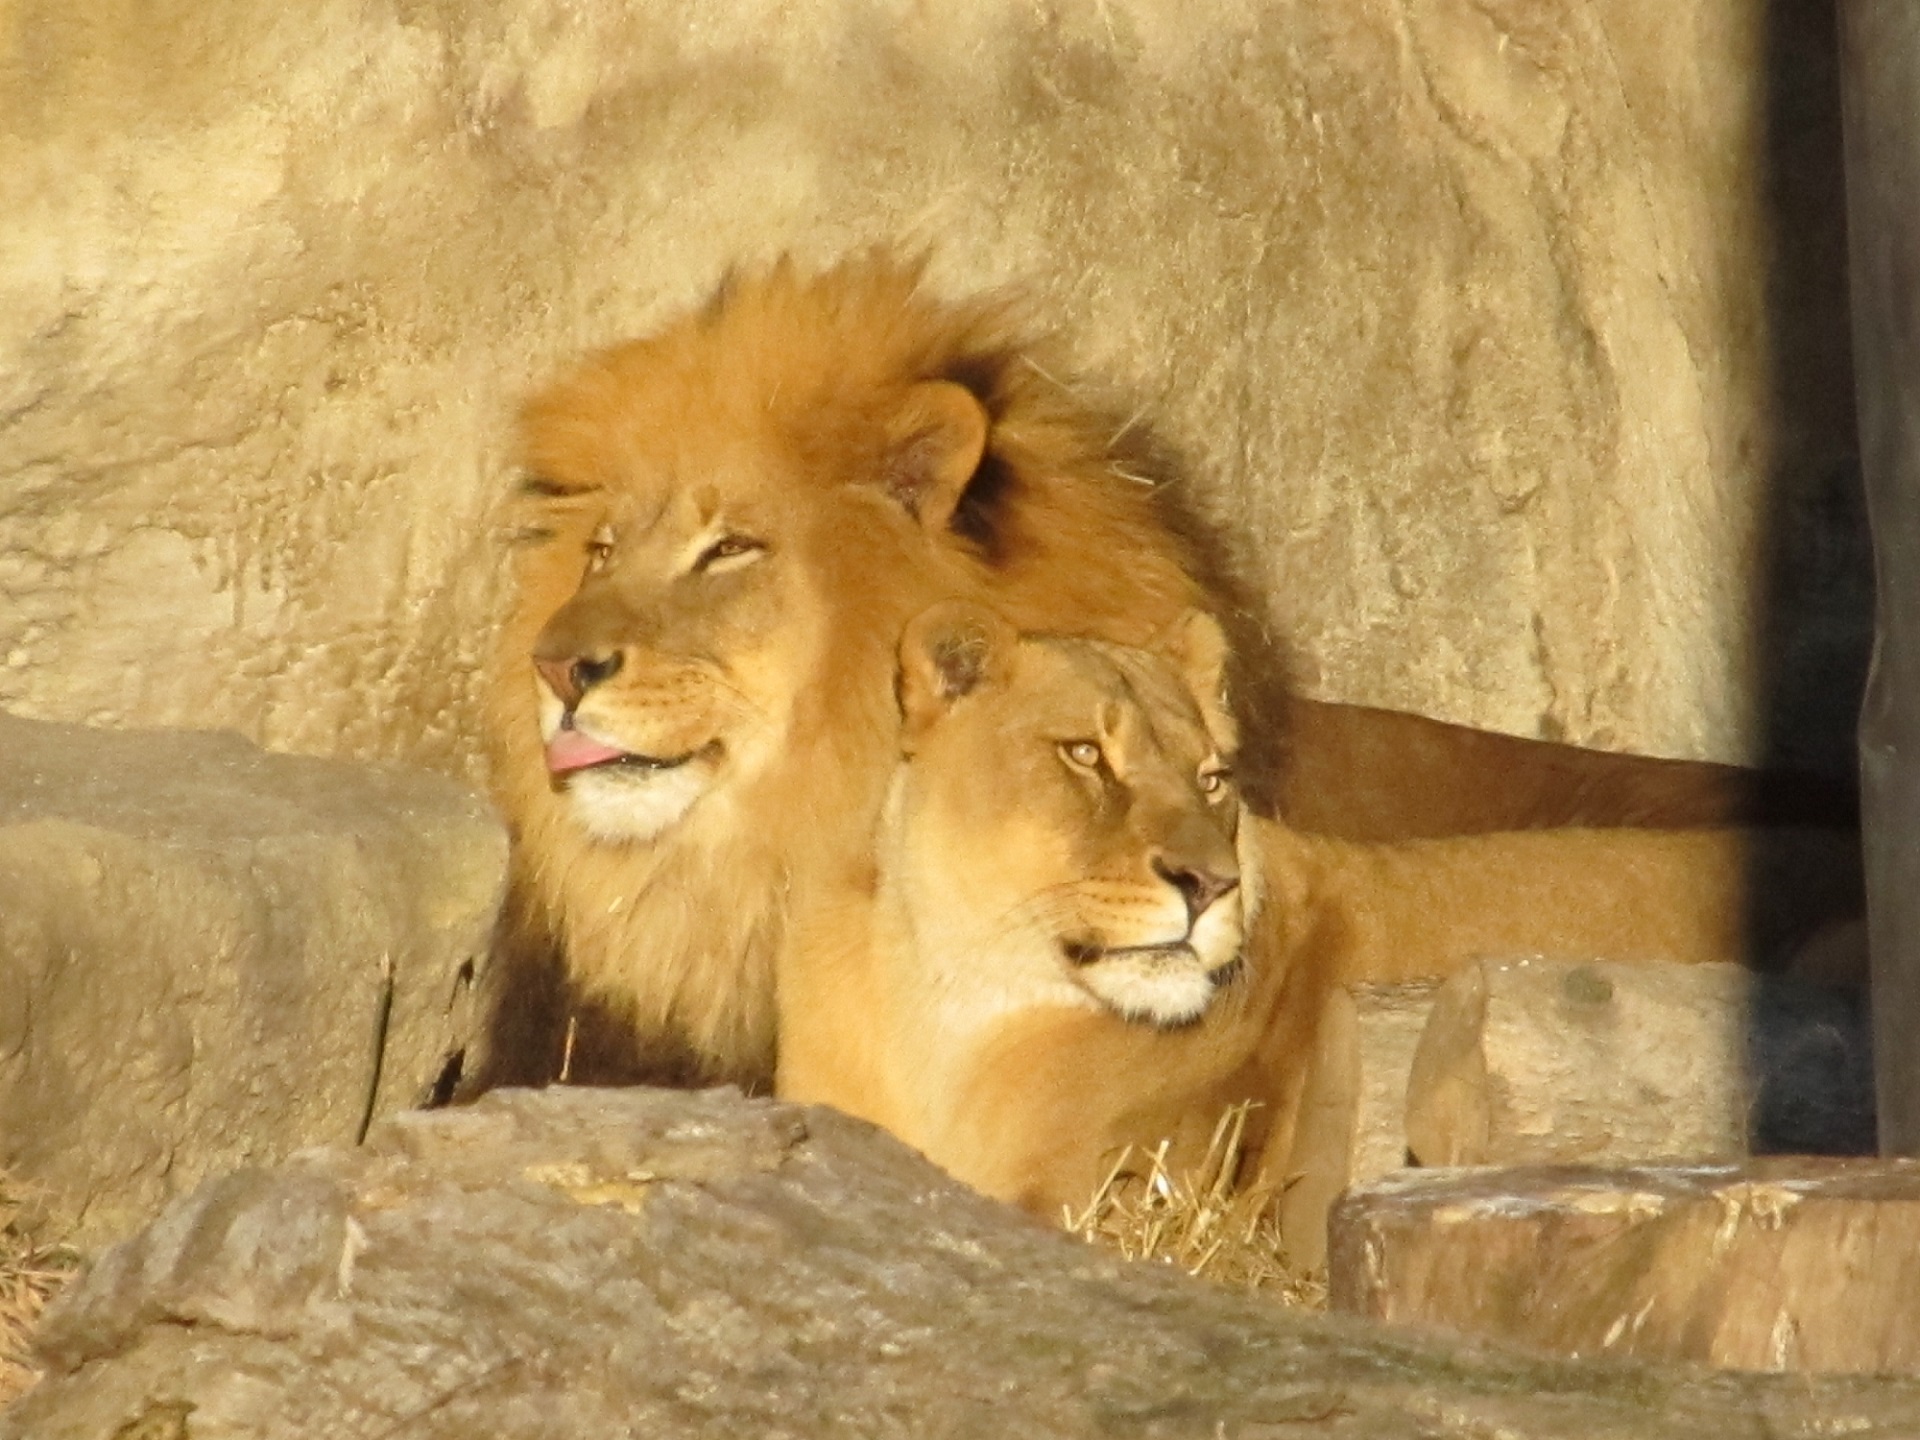
nature, sunset, looking, male, female, wildlife, zoo, sleeping, mammal, mane, fauna, lion, lioness, shadows, vertebrate, habitat, felines, resting, predators, panthera leo, big cats, cat like mammal, dog breed group, masai lion, lion family